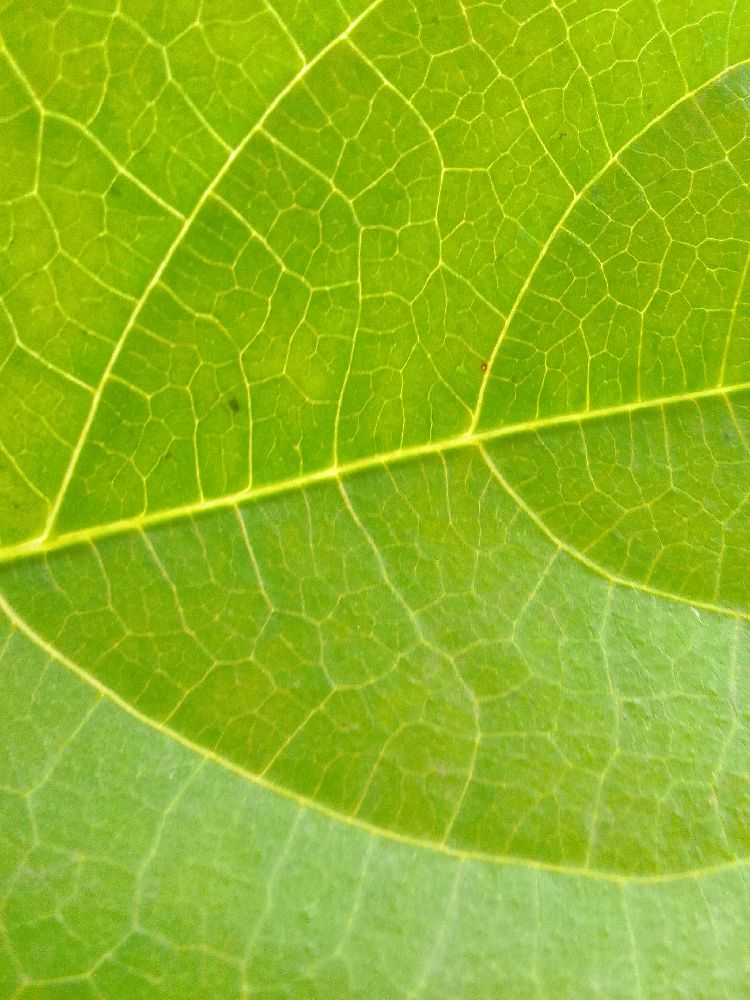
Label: healthy